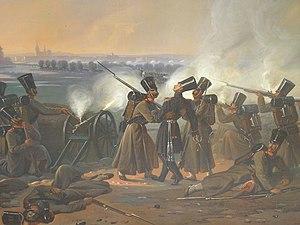
Robert Wilhelm Ekman est un artiste peintre et professeur significatif du romantisme et du nationalisme romantique finlandais.